Utah Festival Opera

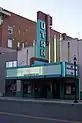
The Utah Theatre on Center Street in Logan, UT.

In 2007 UFOMT purchased the Utah Theatre, and took on a renovation of that facility, which was completed in June 2016. This addition to the company allowed for 2-3 smaller works to be performed, as well as showings of classic and silent films. The premiere performance at the Utah Theatre was Moose Charlap and Jule Styne's "Peter Pan," starring Michael Ballam as Captain Hook and Adam T. Biner as Peter Pan.